Henrique Luvannor

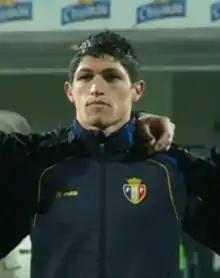
Luvannor on his debut for Moldova's national team

Luvannor Henrique de Sousa Silva (born 19 May 1990), commonly known as Luvannor, is a professional footballer who plays as a forward for Saudi Arabian club Al-Bukiryah. Born in Brazil, he played for the Moldova national team until ruled out as ineligible by FIFA.